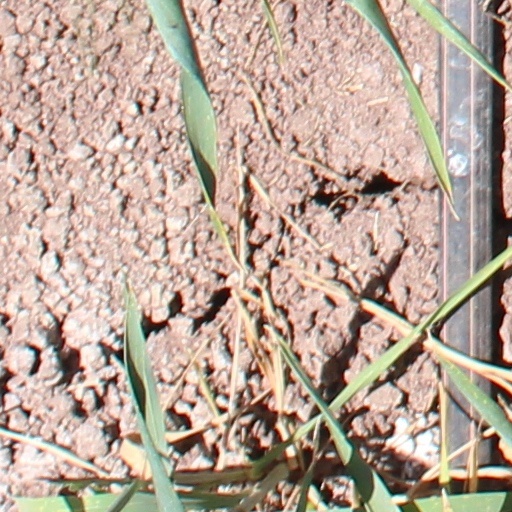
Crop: wheat